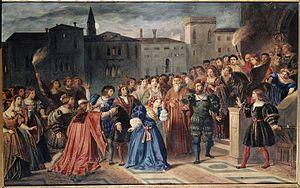
Lucrèce Borgia est un drame en prose de Victor Hugo, représenté pour la première fois au théâtre de la Porte-Saint-Martin le 2 février 1833, avec Mademoiselle George et Frédérick Lemaître dans les premiers rôles. Il est inspiré de l'histoire de Lucrèce Borgia, fille du pape Alexandre VI et sœur du prélat César Borgia, dont le patronyme est associé aux mœurs dissolues de la cour vaticane des XVe-XVIe siècles.